Sunshine Cleaning

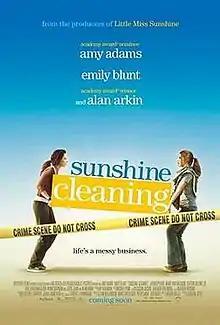
Theatrical release poster

Sunshine Cleaning is a 2008 American comedy-drama film written by Megan Holley and directed by Christine Jeffs. It stars Amy Adams, Emily Blunt, and Alan Arkin. The story revolves around two sisters who start a crime scene cleanup business and the various events that occur in their respective lives. Produced by Big Beach, the film premiered at the Sundance Film Festival on January 18, 2008, and was given a limited theatrical release in the United States on March 13, 2009, by Overture Films. "Sunshine Cleaning" garnered positive reviews from critics and was a minor box-office hit, grossing $17.3 million against a $5 million budget. The film was released on DVD and Blu-ray on August 25, 2009.